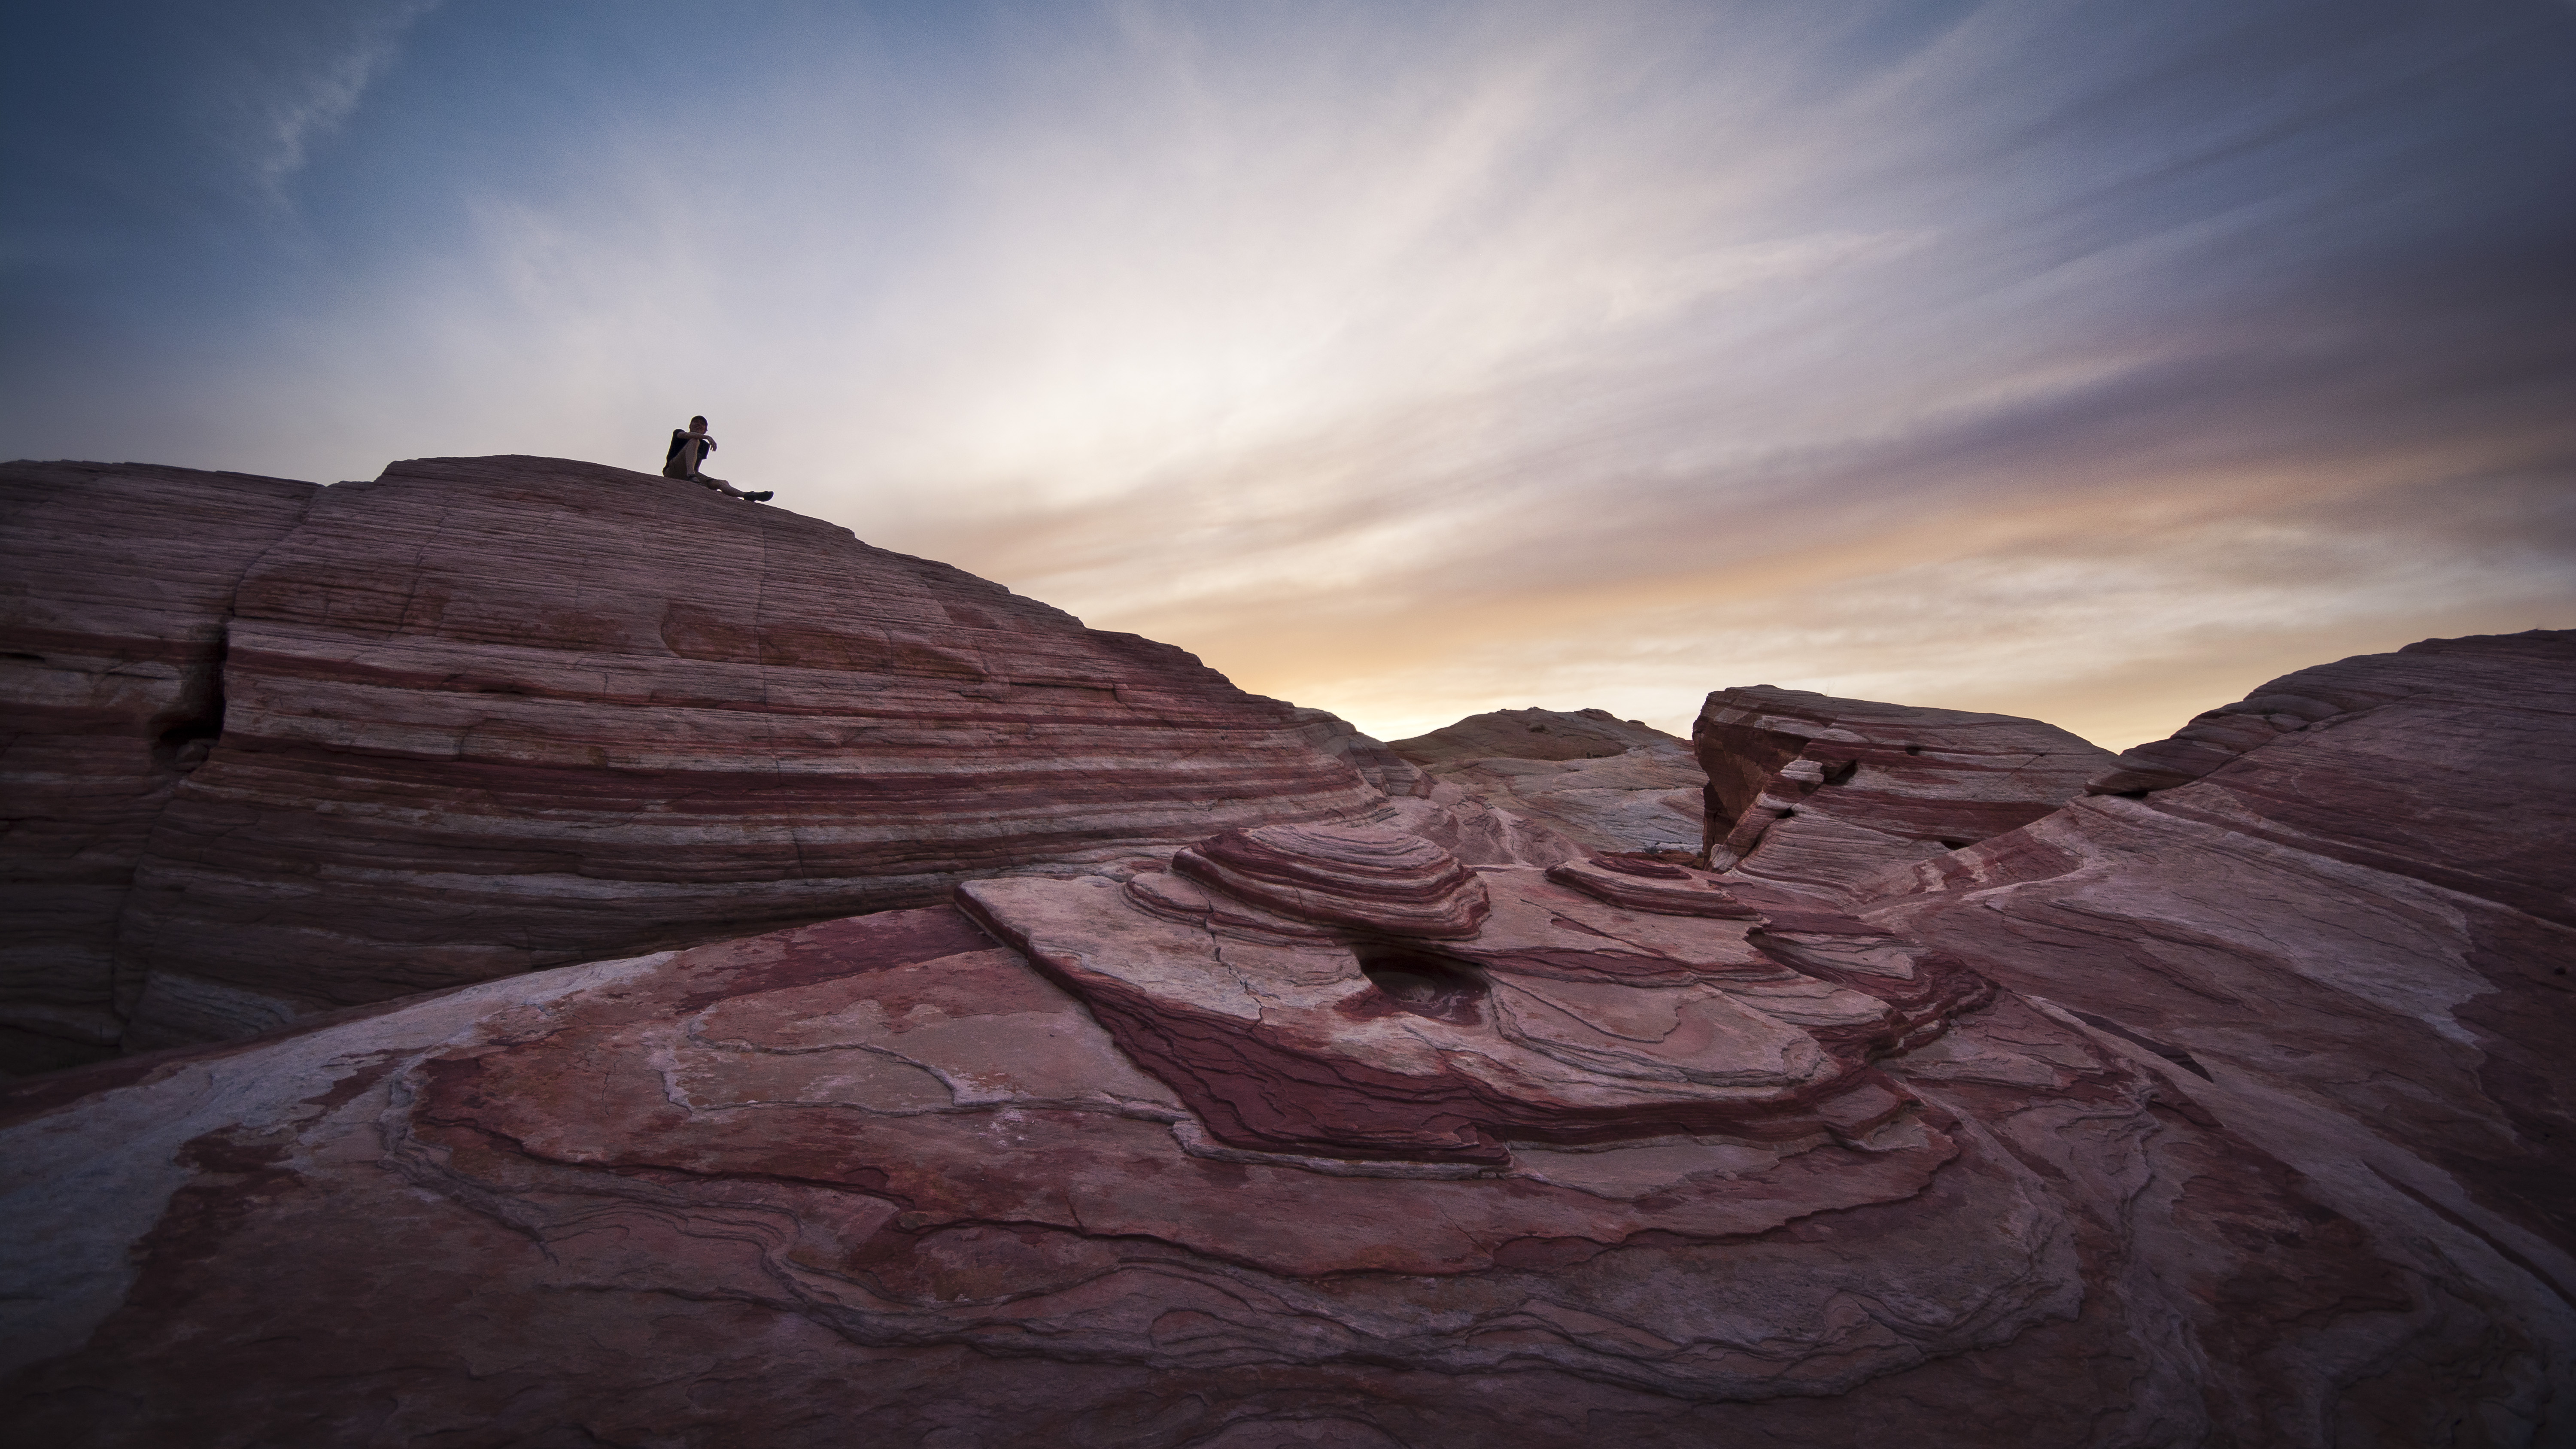
landscape, rock, mountain, cloud, sky, sunrise, sunset, sunlight, dawn, formation, dusk, reflection, canyon, terrain, geology, badlands, landform, geographical feature